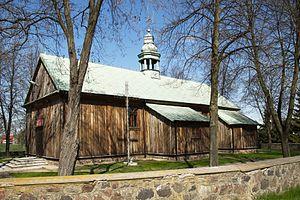
Góra est un village polonais de la gmina de Staroźreby dans la powiat de Płock de la voïvodie de Mazovie dans le centre-est de la Pologne.